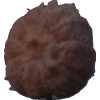
Label: orange_peeled